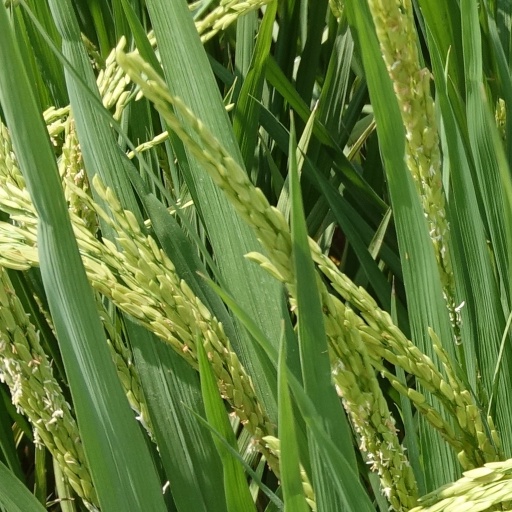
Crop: rice